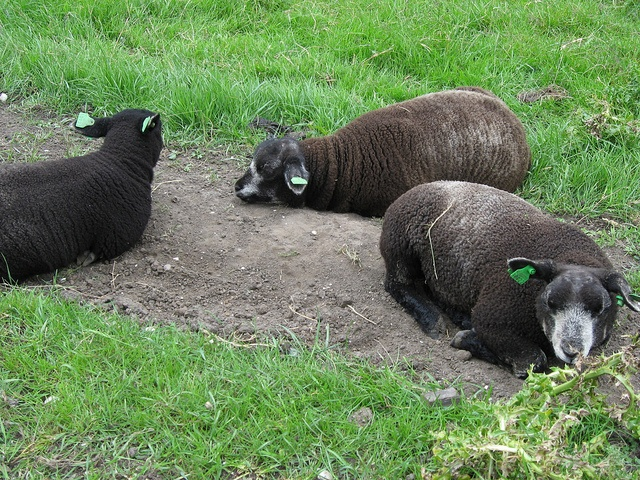
some black and white animals with green ear tags and grass
Group of black sheep resting in middle of trail
a group of animals lay down on the ground
Three sheep laying in a dirt patch in a field.
Three sheep lying together in the grass in pasture.